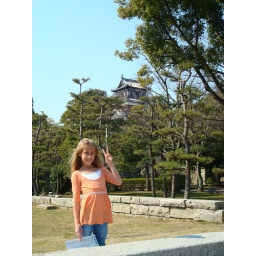
Katie flashing peace signs in front of Hiroshima castle